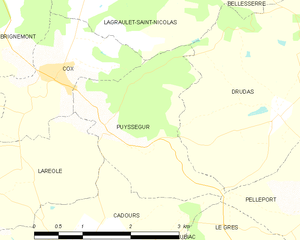
Puysségur est une commune française située dans le département de la Haute-Garonne en région Occitanie.